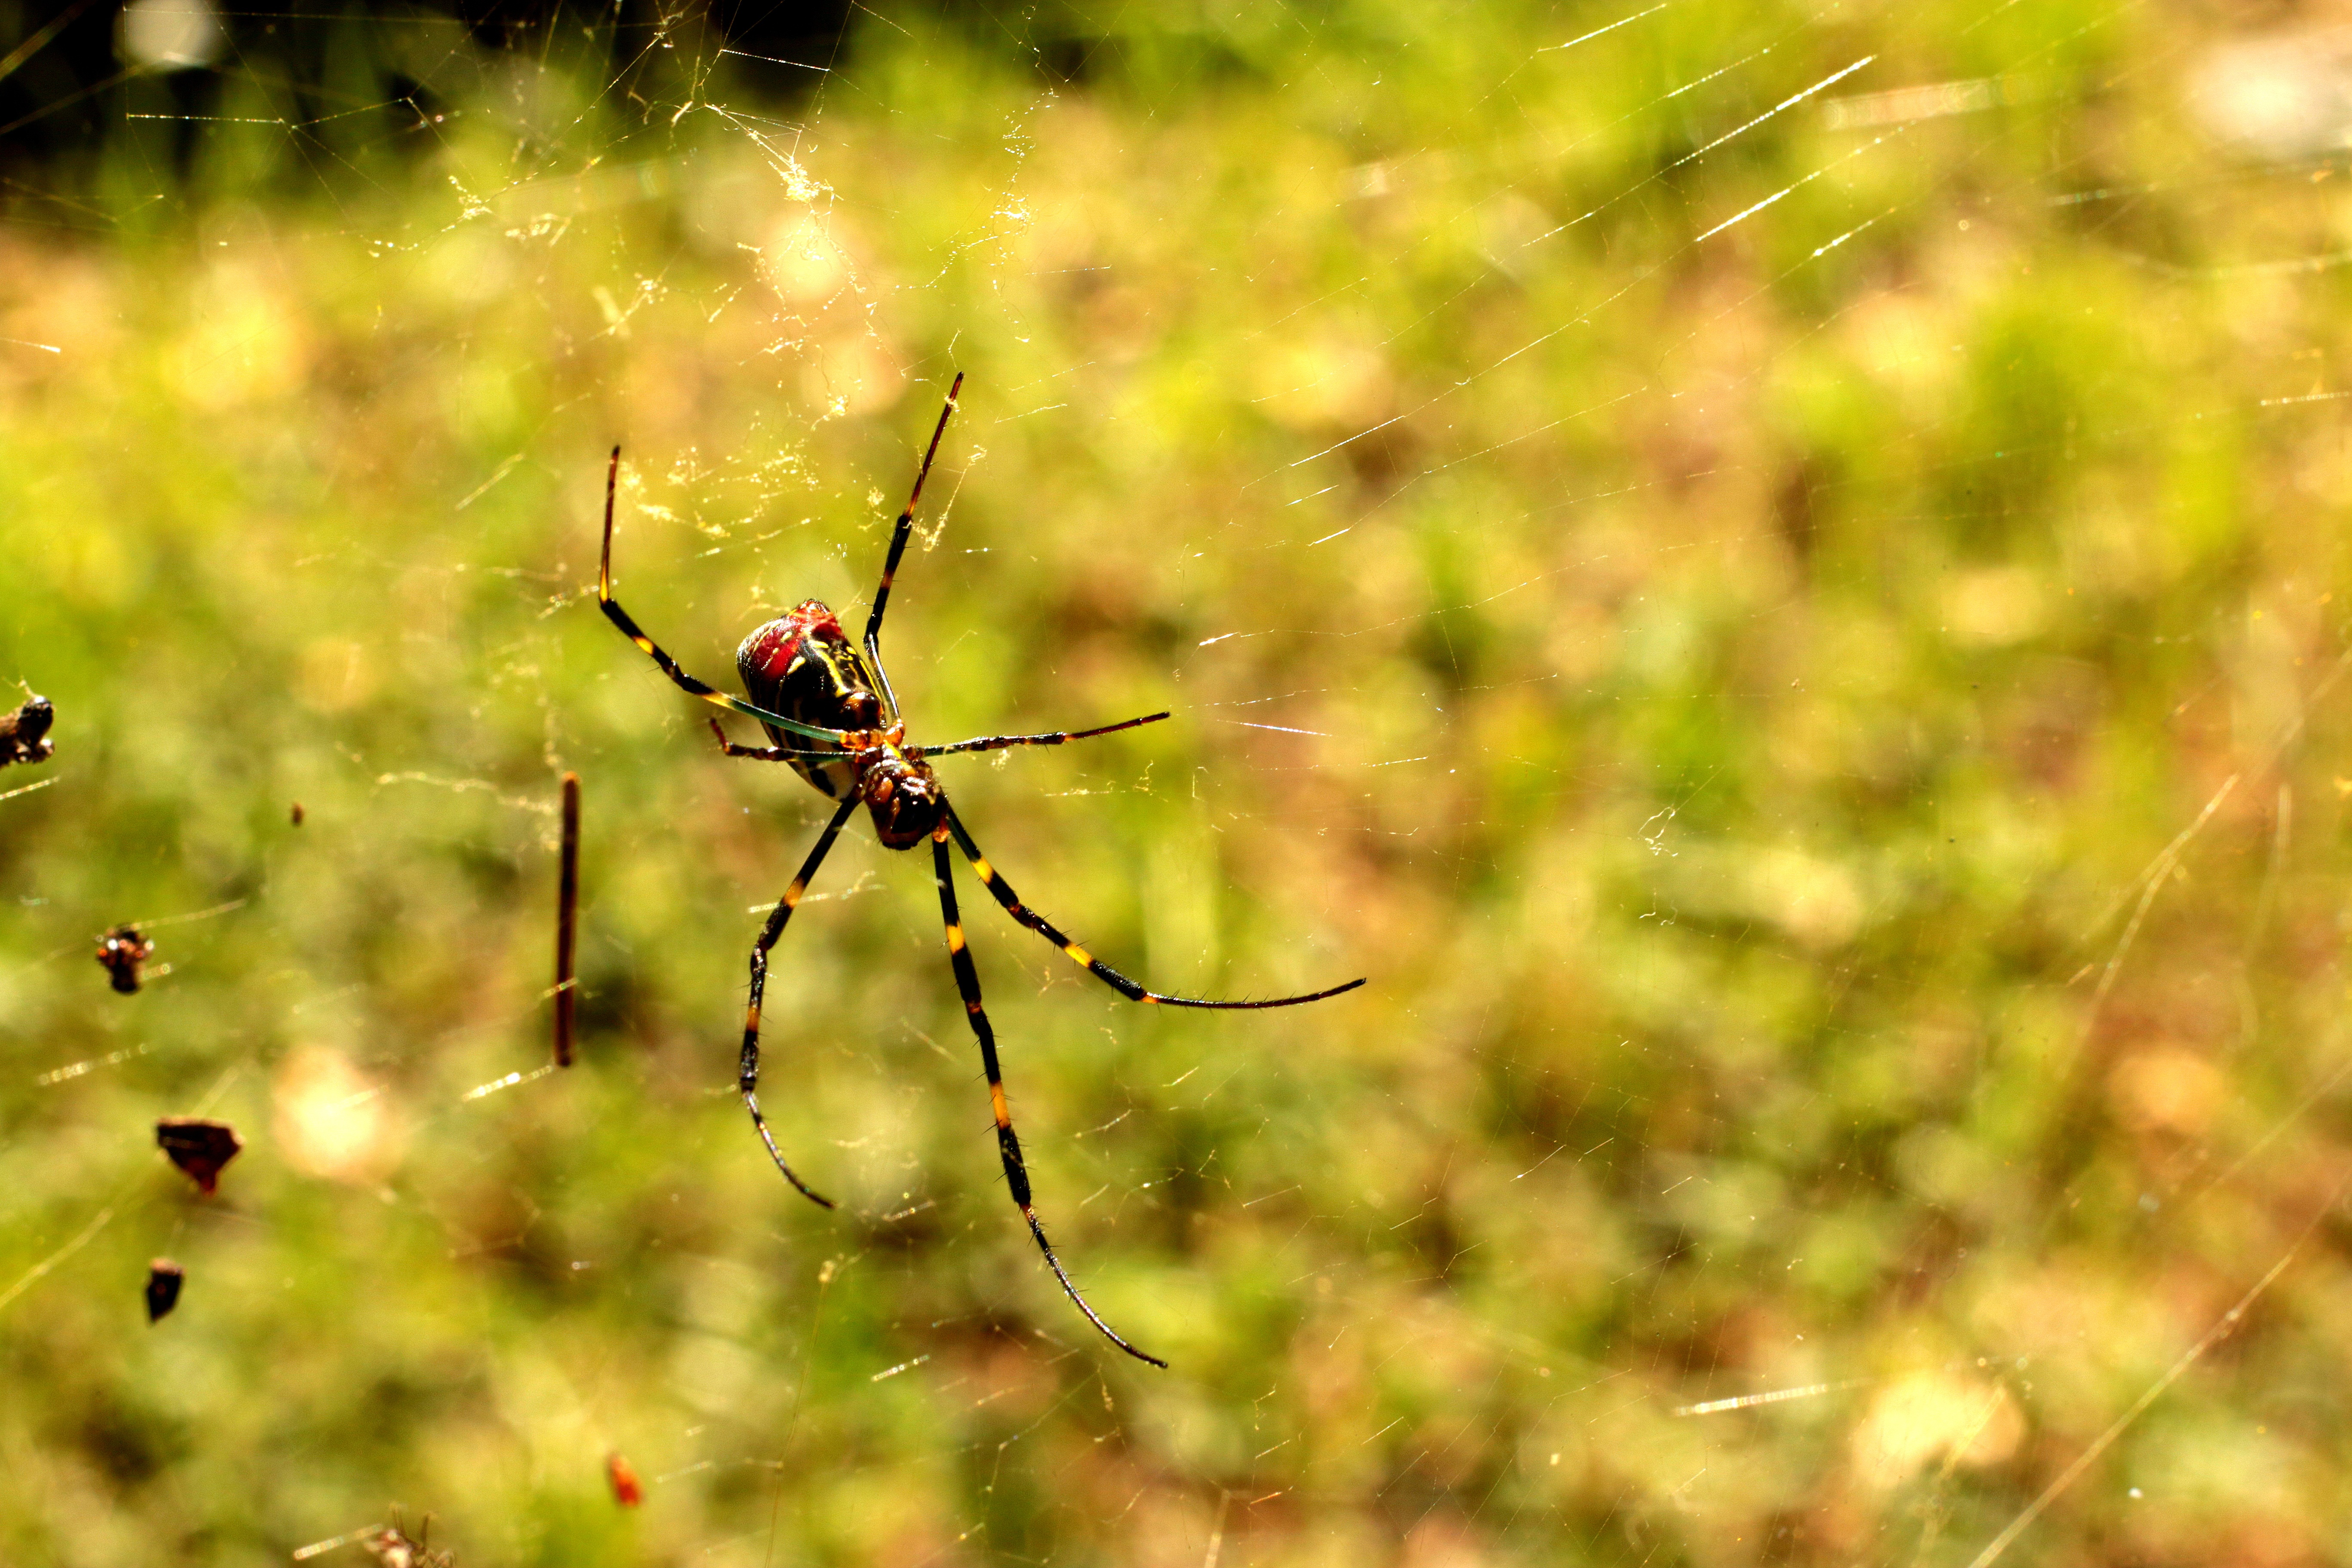
nature, grass, sun, meadow, leaf, flower, web, green, red, insect, autumn, yellow, garden, fauna, invertebrate, close up, spider, arachnid, macro photography, arthropod, orb weaver spider